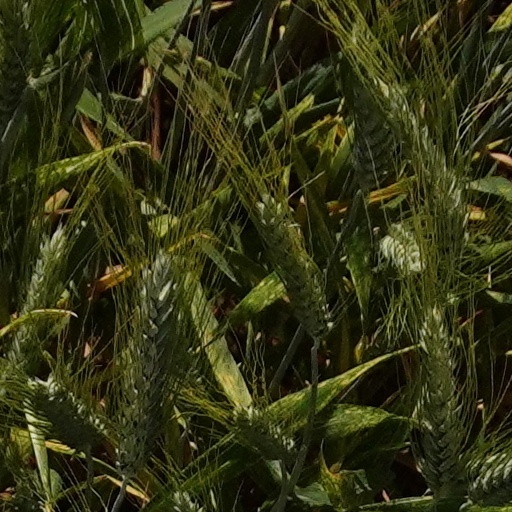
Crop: wheat